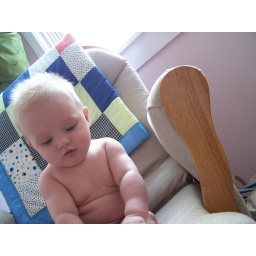
sitting up in the rocking chair is a little tricky